Japanese battleship Yashima

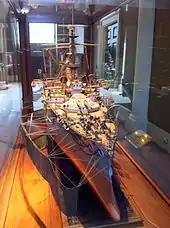
A large brass and wood warship

The two "Fuji"-class ships were the IJN's first battleships, ordered from Britain in response to two new German-built Chinese ironclad warships. At this time, Japan lacked the technology and capability to construct its own battleships and they had to be built abroad. The ships were designed by Philip Watts as smaller versions of the British "Royal Sovereign" class, although they were slightly faster and had a better type of armour. The ships were long overall and had a beam of and a draught of at deep load. They normally displaced and had a crew of 650 officers and ratings. Unlike her sister ship , "Yashima" was fitted as an admiral's flagship. The ship was powered by two vertical triple-expansion steam engines, each driving one shaft, using steam generated by ten cylindrical boilers. The engines were rated at using forced draught and were designed to reach a top speed of , though "Yashima" reached a top speed of from on her sea trials. The sisters carried enough coal to allow them to steam for at a speed of .